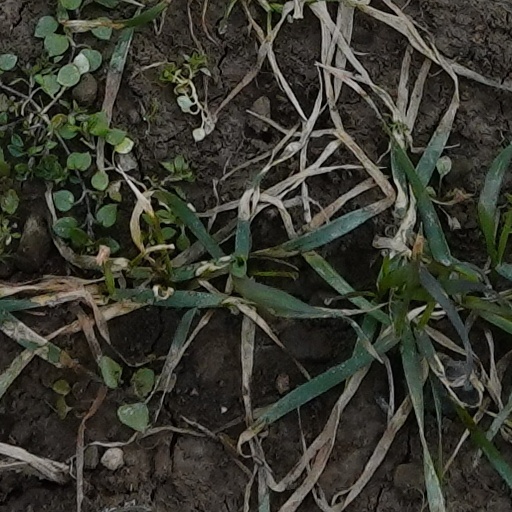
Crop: wheat